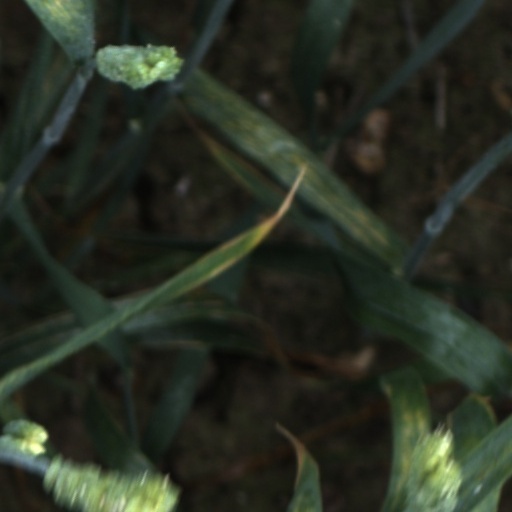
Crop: wheat